Marian Oprea

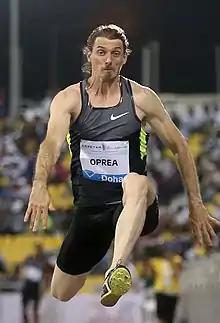
Marian Oprea in 2015

Marian Oprea (born 6 June 1982) is a Romanian athlete, competing in triple jump, who won the silver medal at the 2004 Olympic Games. His personal best is 17.81 meters.